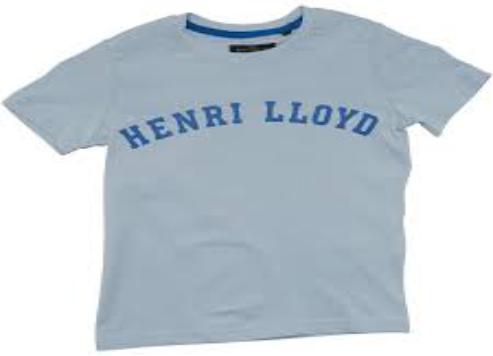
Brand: Henri Lloyd
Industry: Food